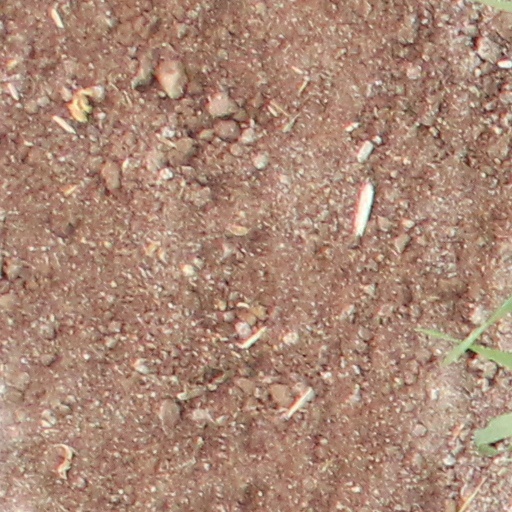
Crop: wheat